John B. Jervis

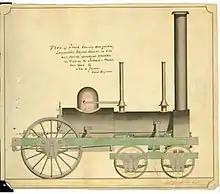
Jervis's steam locomotive, "Experiment", was the first locomotive with a truck, which guides the locomotive into curves while also supporting the smokebox

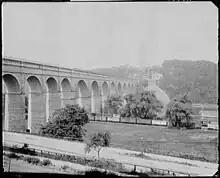
The High Bridge over the Harlem River, part of the Croton Aqueduct, in 1890

In 1831, he became the chief engineer for the Mohawk and Hudson Railroad, a predecessor of the New York Central, and two years later he was appointed chief engineer of upstate New York's Chenango Canal project and helped in its design and construction. In 1836, Jervis was chosen as the chief engineer on the 41-mile long Croton Aqueduct. After his work on the aqueduct, Jervis served as a consulting engineer for the Boston water system from 1846 to 1848.